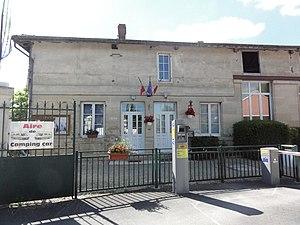
Sainte-Livière (Haute-Marne) mairie annexe
Sainte-Livière est une ancienne commune française du département de la Marne en région Grand Est. C'est une commune associée de l'entité communale Éclaron-Braucourt-Sainte-Livière depuis 1975.
Éclaron-Braucourt-Sainte-Livière est une commune française située dans le département de la Haute-Marne, en région Grand Est.